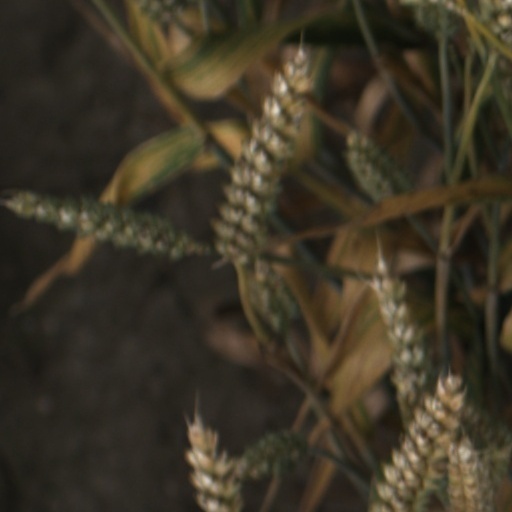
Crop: wheat